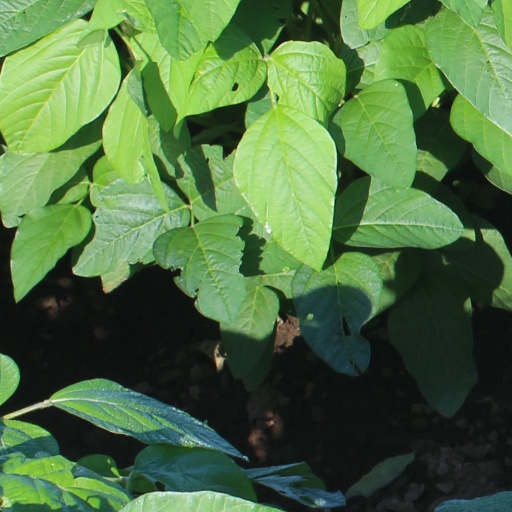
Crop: soybean